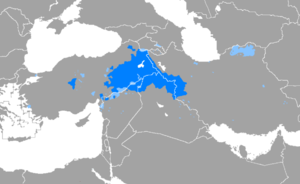
Kurdisk (sprog)
Kurdisk er navnet på et sprog, der tales i Irak, Tyrkiet, Syrien, Iran og Armenien. Kurdisk er nært beslægtet med persisk og hører til den iranske gren af det indoeuropæiske sprog.